San Francisco Polytechnic High School

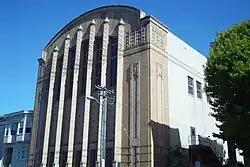
Former girls' gymnasium of San Francisco Polytechnic

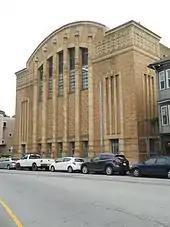
Former boys' gymnasium

San Francisco Polytechnic High School was a public secondary school in San Francisco, California. Located from 1912 at 701 Frederick Street, across from Kezar Stadium, the school was in operation from 1884 until 1973.